William Sitgreaves Cox

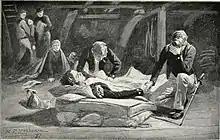
"Stay here no longer - though I would have you stay with me", Captain James Lawrence fatally injured, Cox holds his hand

During the battle with HMS "Shannon" in June 1813, Cox served in charge of gun crews. Captain James Lawrence was wounded, and Lt. Cox took him below deck. However, all other officers had been seriously wounded or killed, so Lawrence's incapacitation left Cox, the senior non-wounded officer, the ship's commanding officer. It is unclear whether he realized that he was now the acting commanding officer. While he was below the ship was boarded. Returning from below, Cox and Midshipman Russell saw that two 18-pounder cannon, right aft on the port side, still bore on the enemy ship. Working between them, they managed to fire both. While he was working the guns there was a rush of American seamen bent on escaping the British boarders by going down the main hatch to the safety of the berth deck. Seeing this, Lt. Cox called to them, "You damned cowardly sons of bitches! What are you jumping below for?" When asked by a nearby midshipman if he should stop them by cutting a few down, Cox replied, "No sir, it is of no use." On the Chesapeake being taken by the British he was made prisoner. After being exchanged he was promoted to third lieutenant.